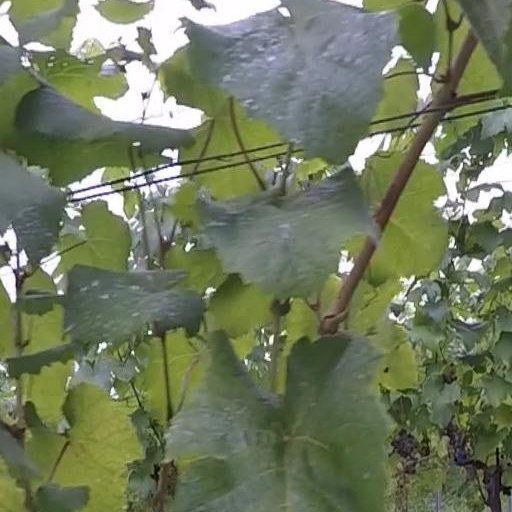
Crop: grape